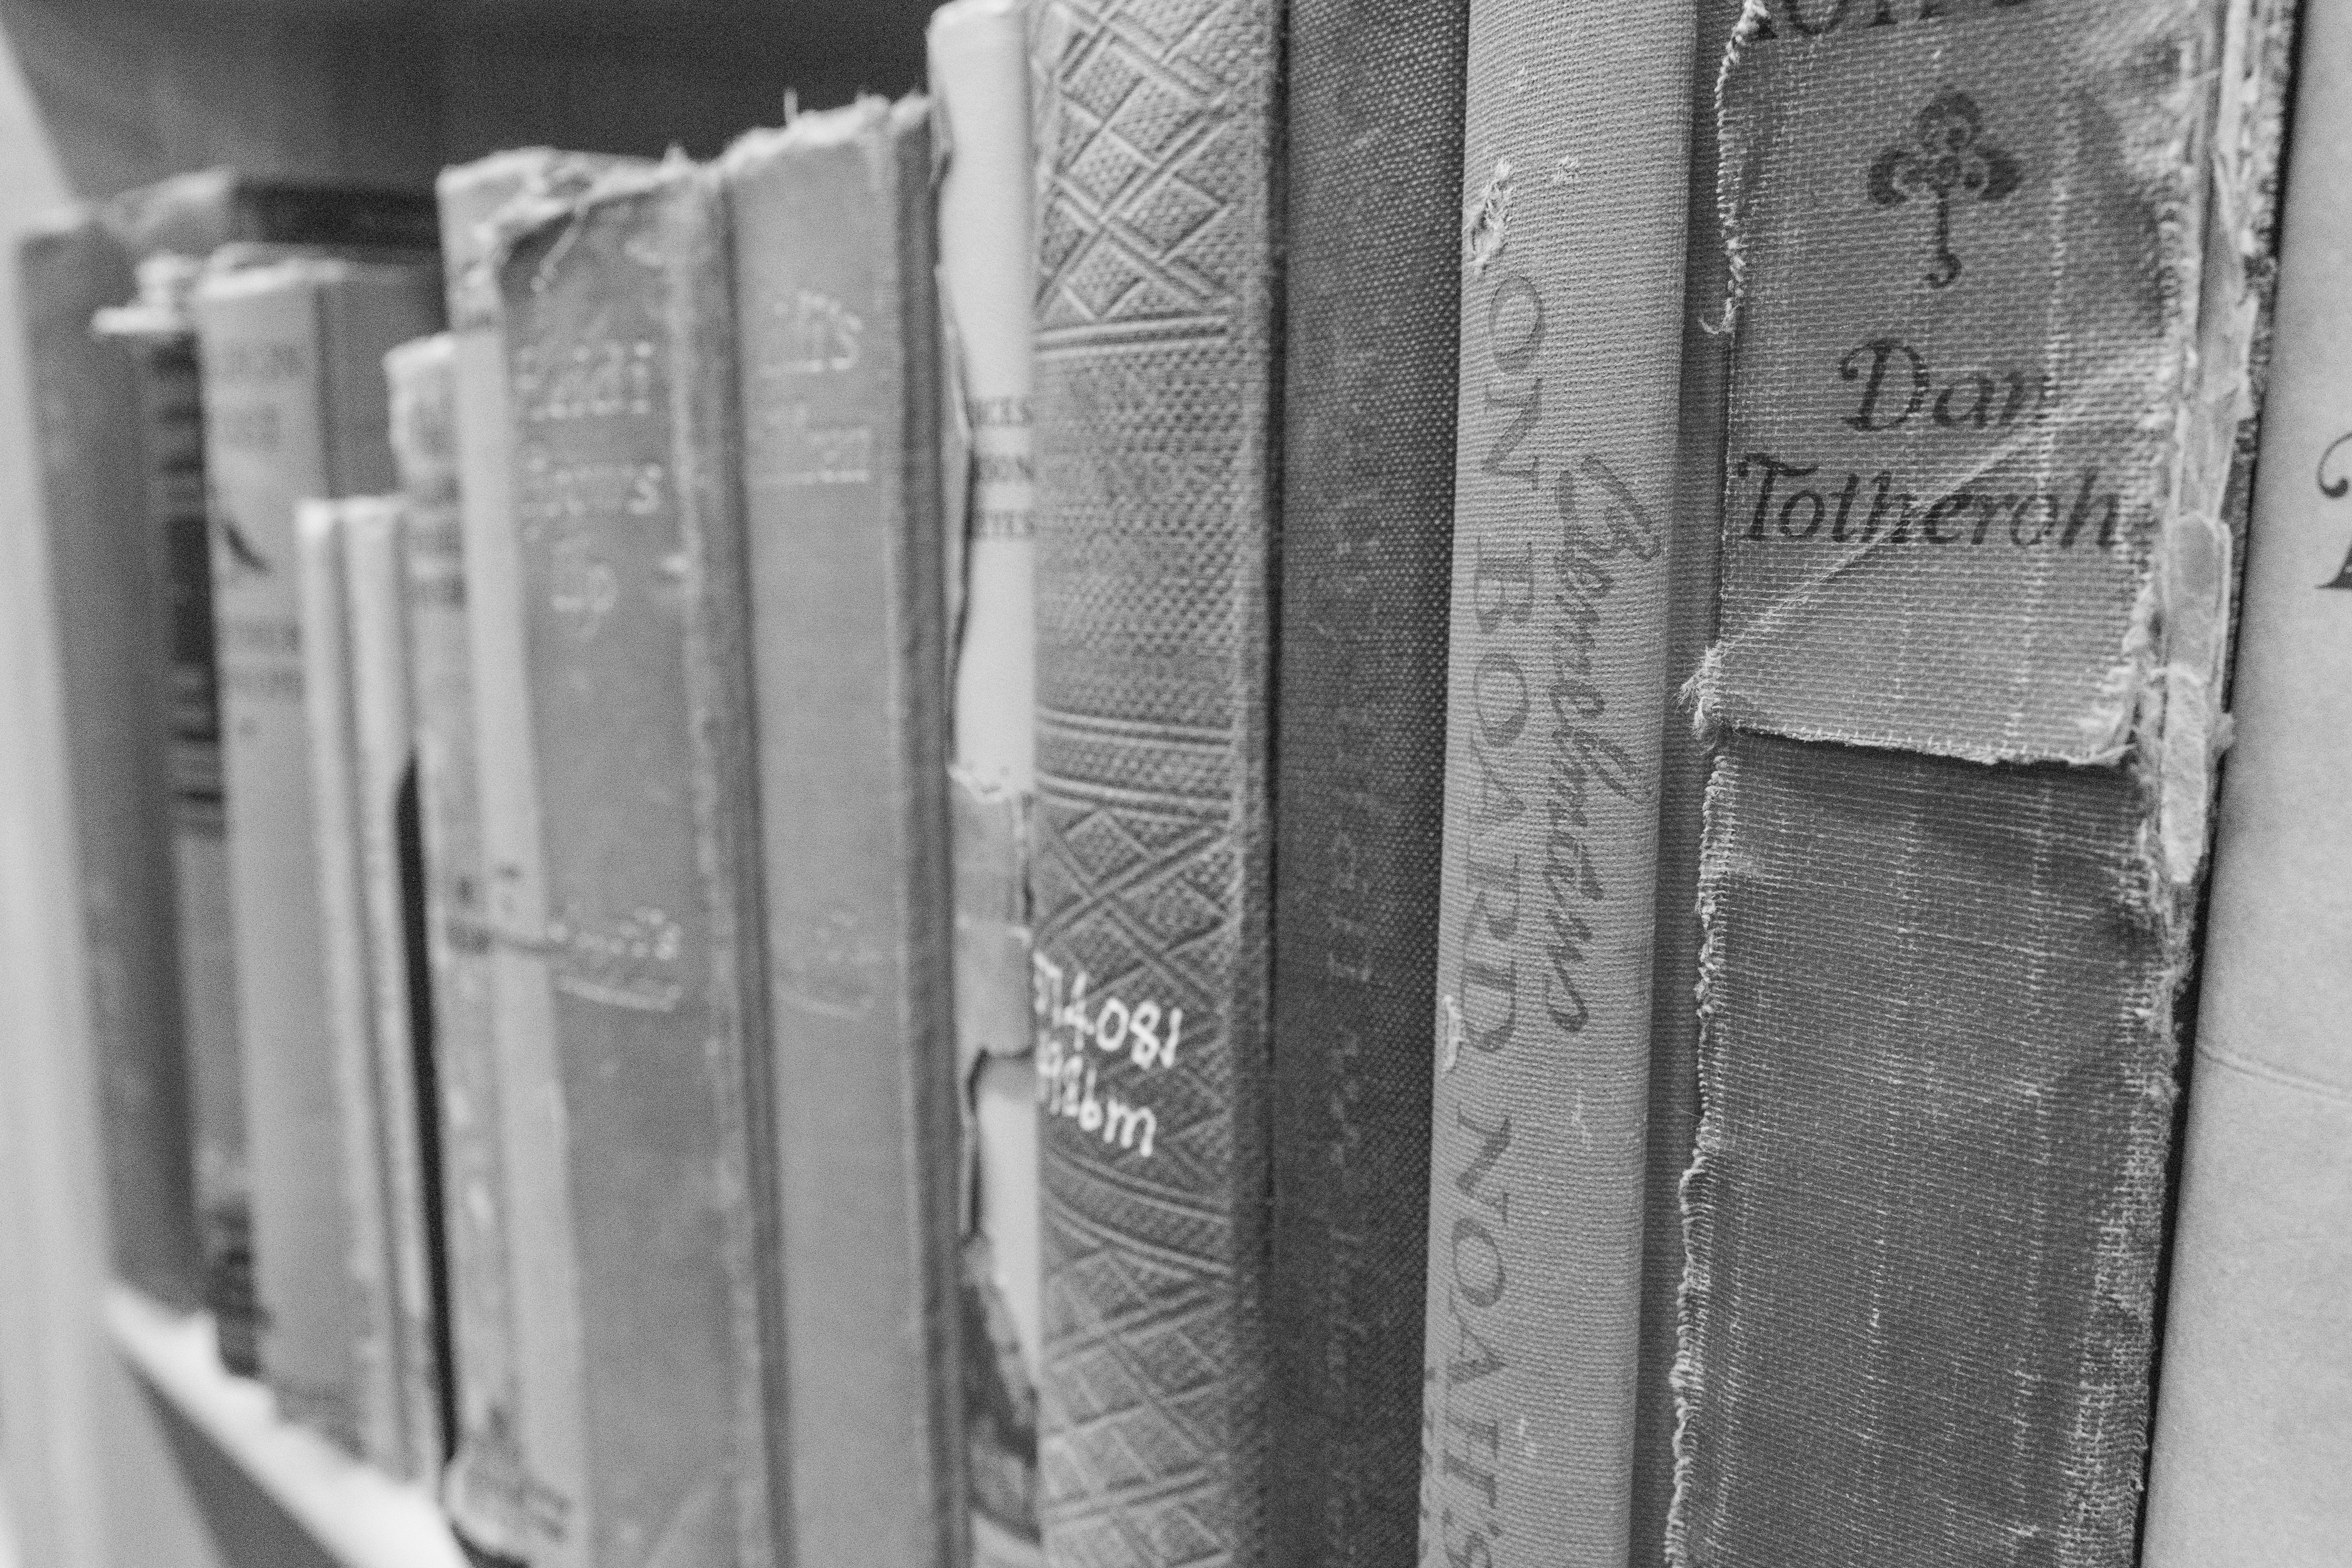
read, black and white, white, vintage, antique, old, reading, newspaper, black, monochrome, paper, old book, education, literature, study, library, books, history, information, monochrome photography, li